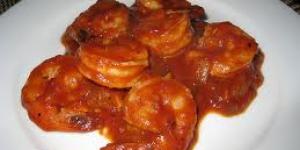
camarones a la diabla con naranja